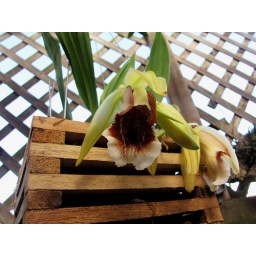
This one is a very large flower and the brown in the lip is dark. Outdoor grower.